List of valleys of Haiti

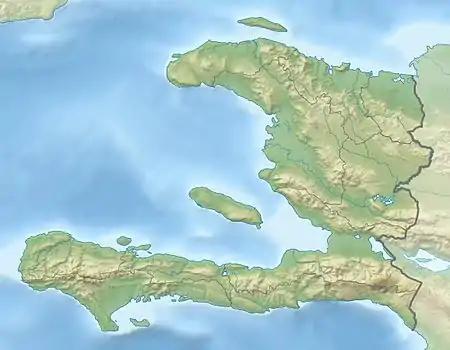
Haiti's topography.

Haiti terrain varies, with more than 3/4ths of the territory above . Its climate is tropical and semiarid. Fertile valleys are interspersed between the mountain ranges forming vast areas of contrast between elevations in many areas throughout the territory. Haiti (and Hispaniola) are separated from Cuba by way of the Windward Passage, a wide strait that passes between the two countries.